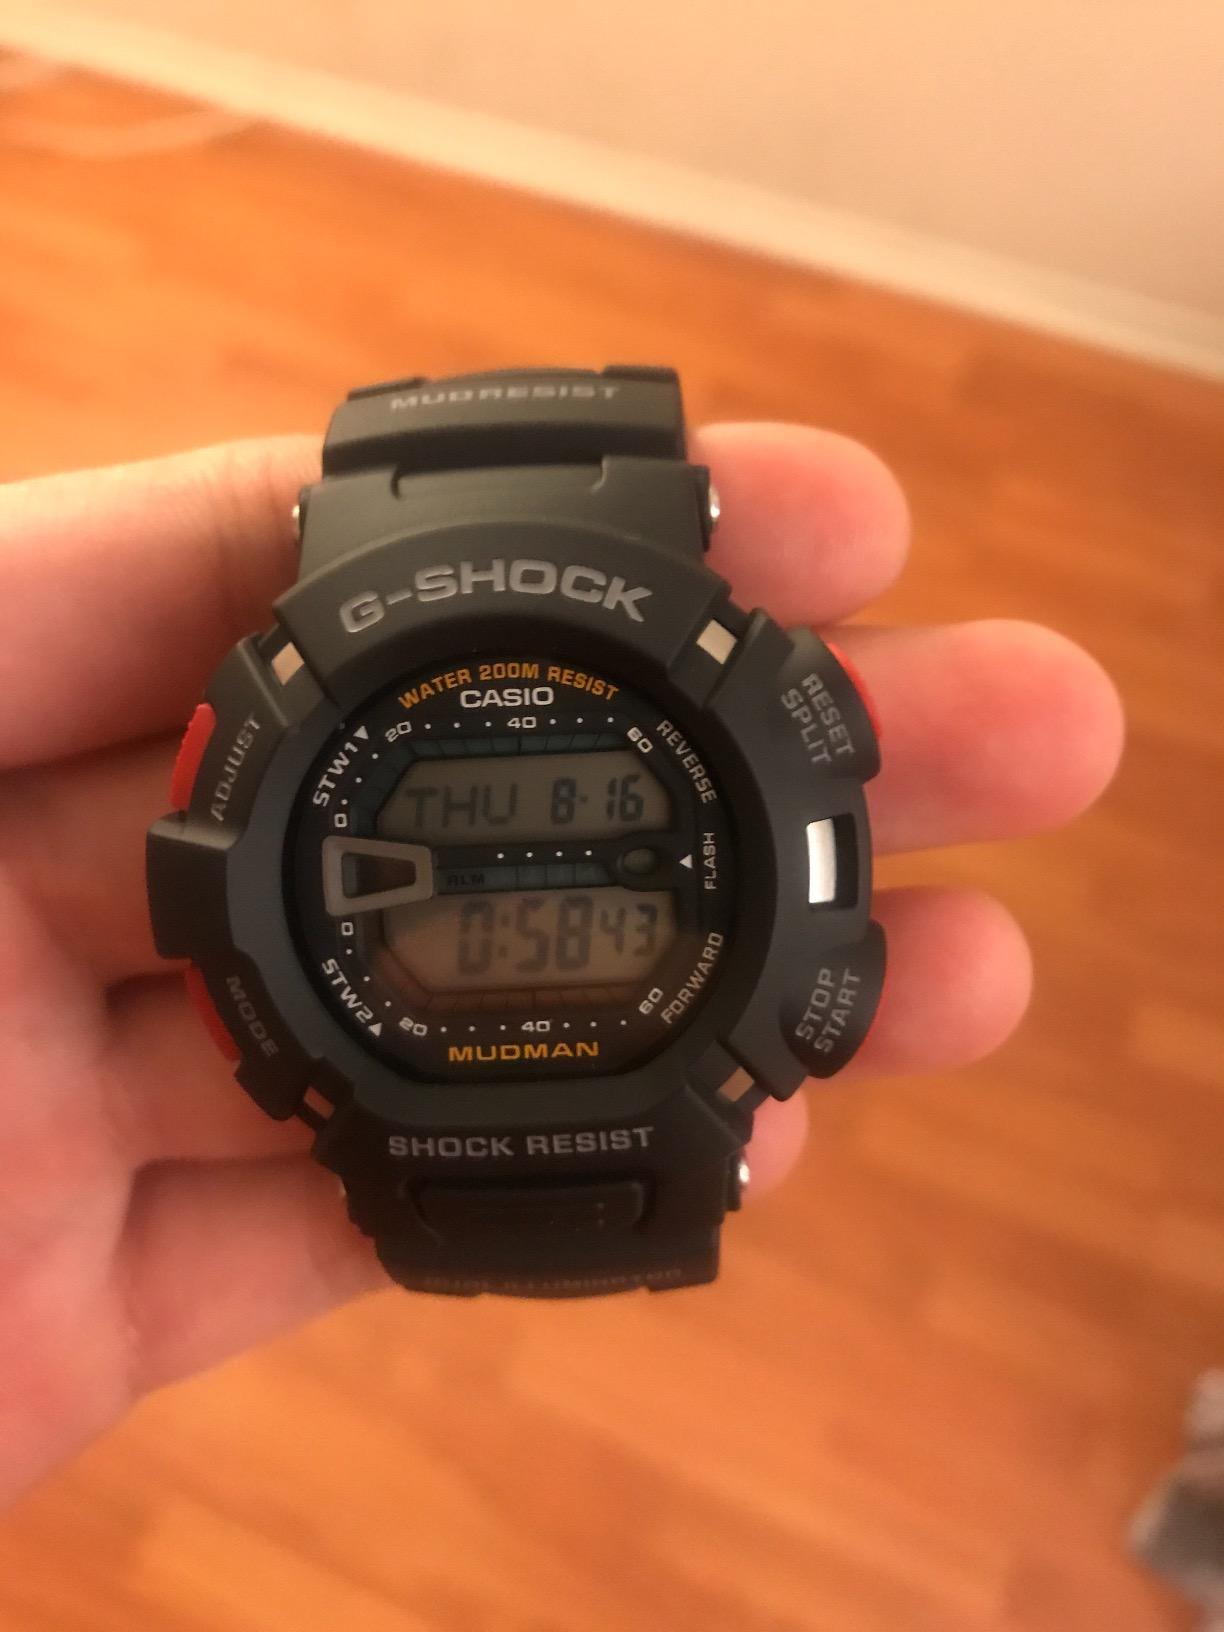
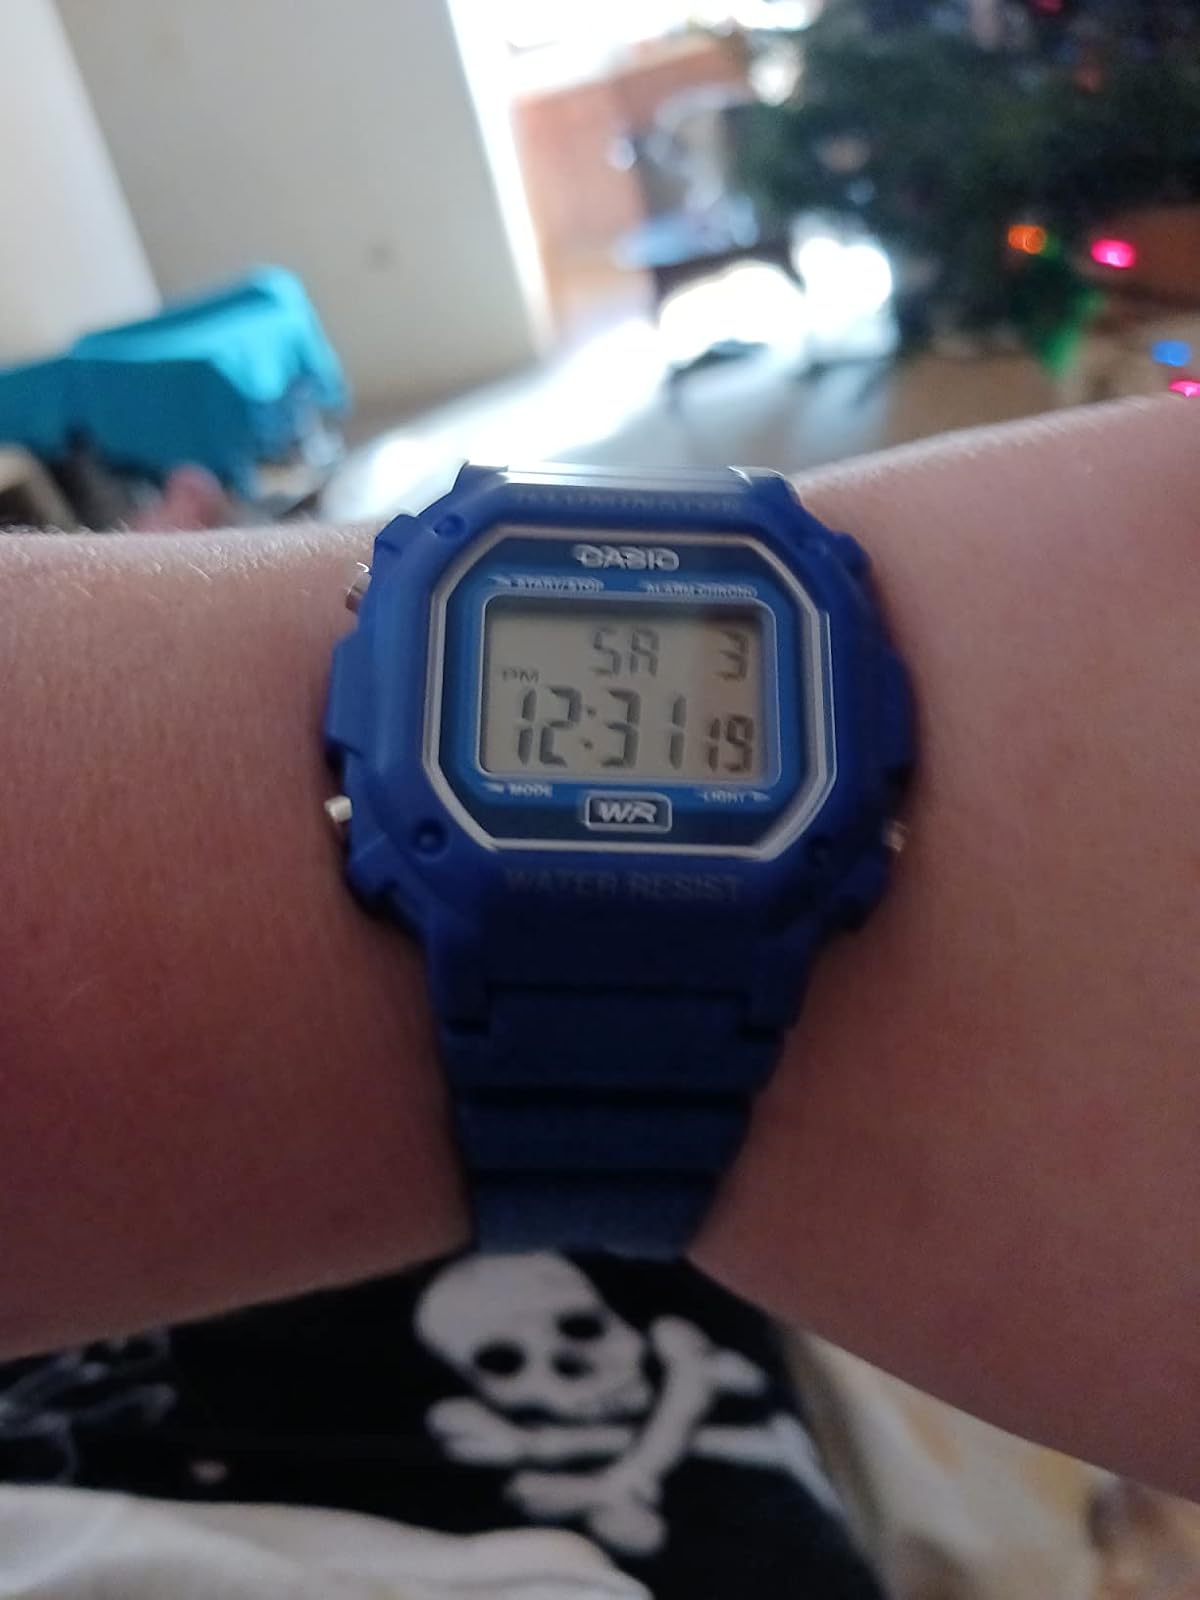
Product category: accessories_watch
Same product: no